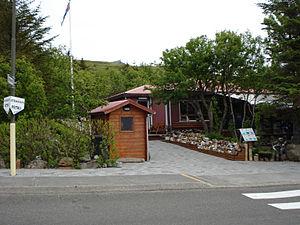
La collection de pierres et de minéraux de Petra, en islandais Steinasafn Petru, est un petit musée minéralogique et botanique privé situé dans la commune de Stöðvarfjörður, dans la région d'Austurland, dans l'Est de l'Islande.